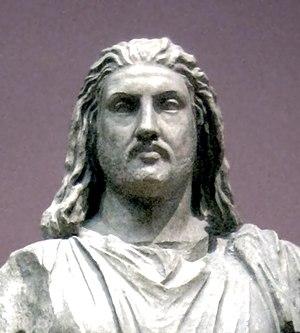
Mausole, en grec ancien Μαύσωλος / Maúsôlos est un satrape de Carie.